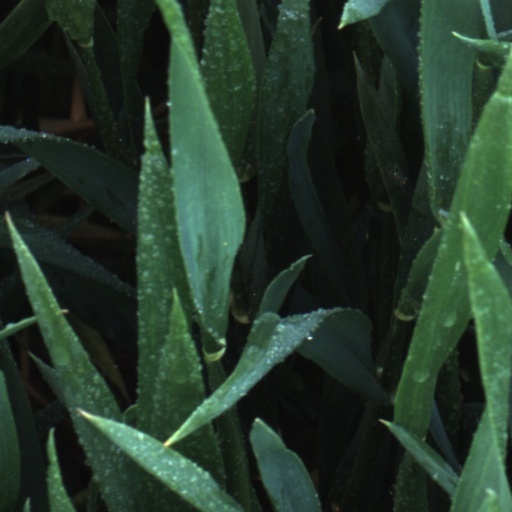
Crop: wheat